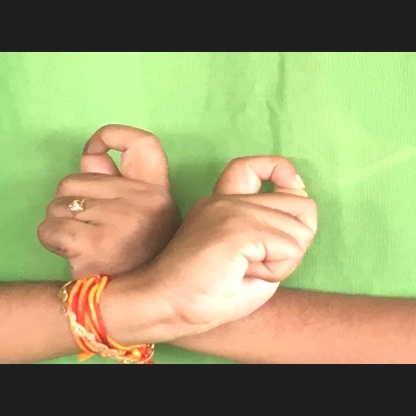
Mudra: Berunda